Haridas Chaudhuri

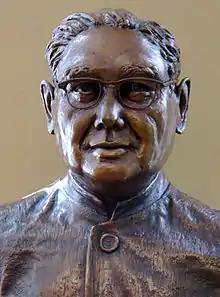
Bust of Chaudhuri by Jan-Michelle Sawyer

Haridas Chaudhuri (May 1913 – 1975) was an Indian integral philosopher. He was a correspondent with Sri Aurobindo and the founder of the California Institute of Integral Studies (CIIS).